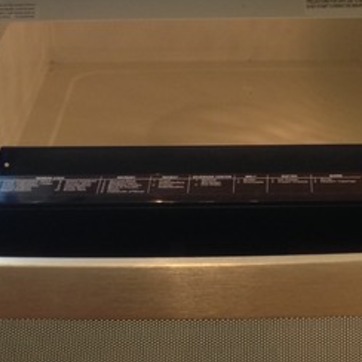
Material: polishedstone